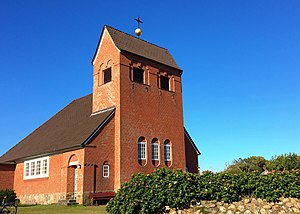
Friserkapel
Friserkapellet i Venningsted, Sild
Friesenkappelle eller på dansk Friserkapel er navnet på en kirkebygning i Venningsted på den nordfrisiske ø Sild i Sydslesvig i det nordlige Tyskland. Kirken blev byget i 1915 som sognekirke for øens nordbyer. Bygningen er tegnet af den svenske arkitekt Kristoffer Zetterstrand. Lige nord for kirkebygningen ligger den forhistoriske gravhøj Denghoog.